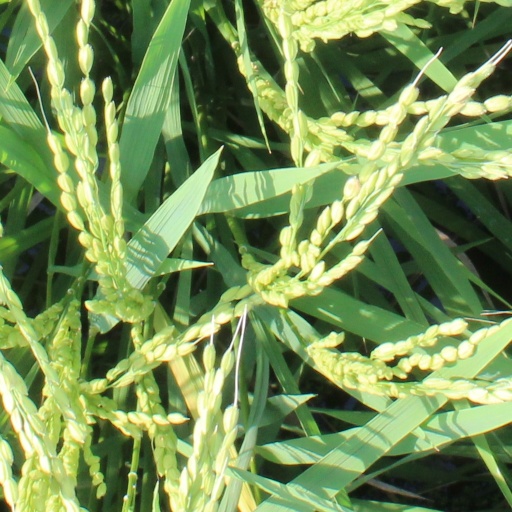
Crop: rice